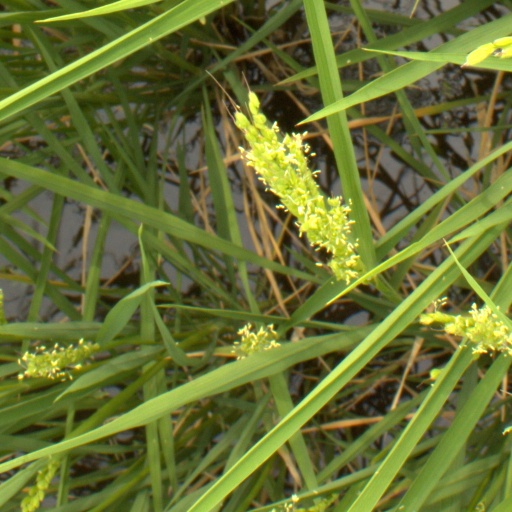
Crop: rice